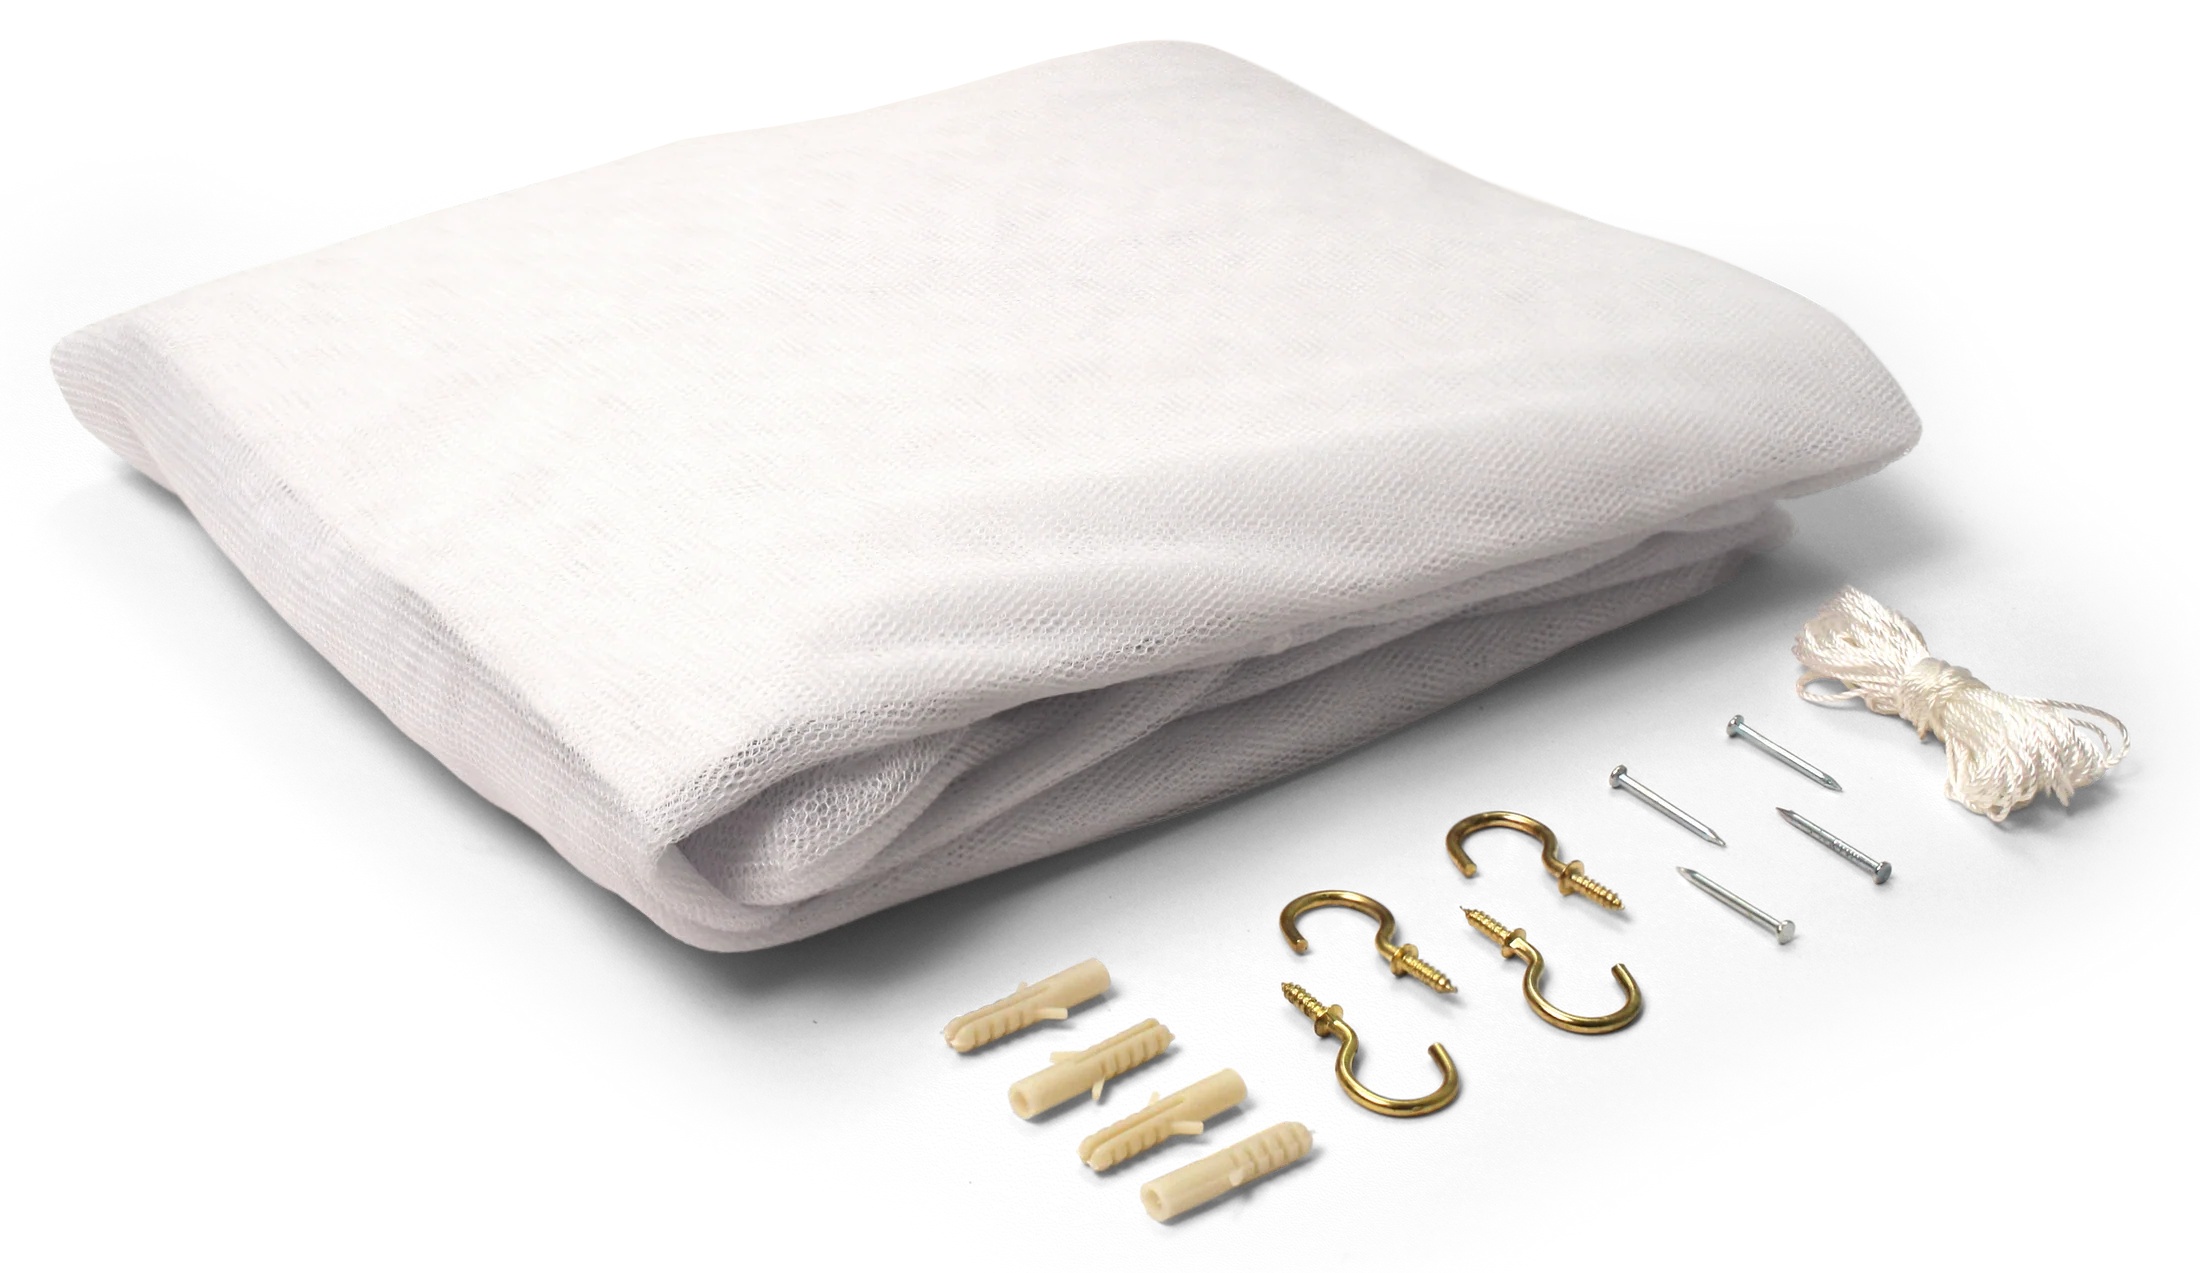
Coghlan's Rectangular Mosquito Net - White
Keep pesky bugs out with Coghlan's Rectangular Mosquito Net! Its super-fine mesh, packed with 180 holes per square inch, blocks mosquitoes, flies, and other critters so you can chill, eat, or snooze without interruptions. Easy to clean and equipped with six sturdy metal loops and handy twine, it’s a breeze to hang wherever you need bug-free bliss—whether camping under the stars or relaxing at home. Say goodbye to buzzing nuisances and hello to peaceful moments! Fine mosquito netting (180 holes/sq. in.) Size: 32 in. width, 78 in. length, 59 in. height Includes 4 x 78-inch twine, 4 screw hooks, 4 wall anchors, and 4 x 1-inch nails Washable
Brand: Coghlan's
Category: Sporting Goods > Outdoor Recreation > Camping & Hiking > Mosquito Nets & Insect Screens